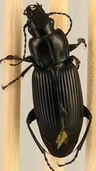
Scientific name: Pterostichus melanarius melanarius
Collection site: Steigerwaldt-Chequamegon NEON (STEI), plot STEI_004